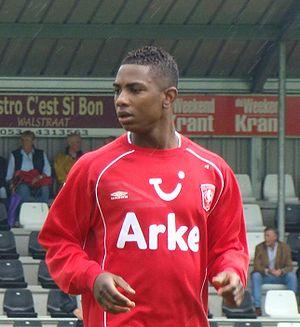
Eljero Elia, né le 13 février 1987 à Voorburg, est un footballeur international néerlandais qui évolue au poste de milieu de terrain au FC Utrecht.